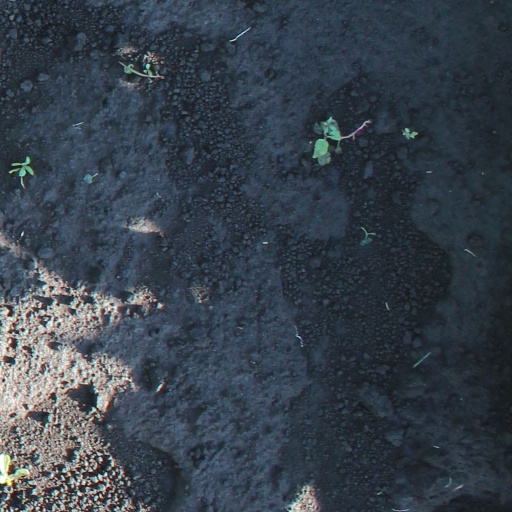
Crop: soybean